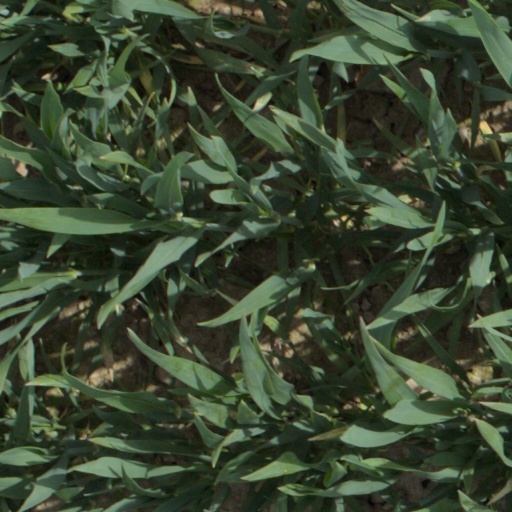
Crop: wheat